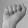
ASL letter: A